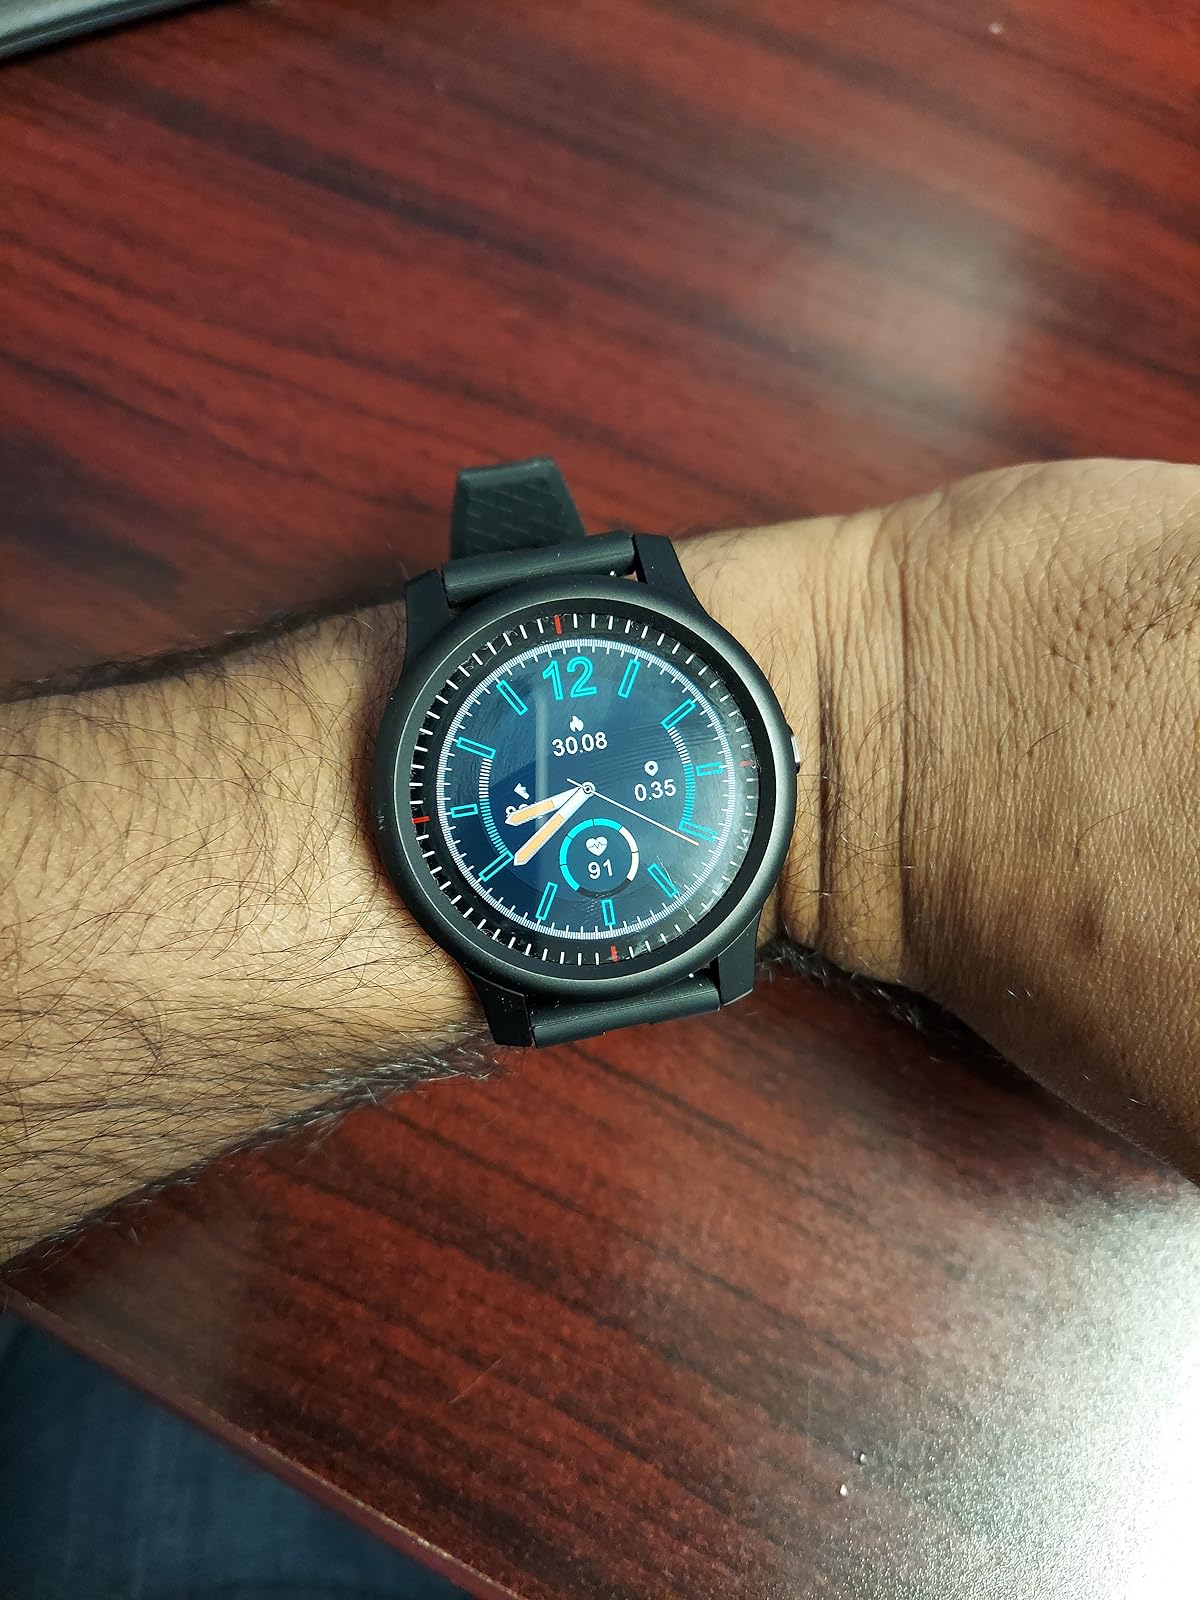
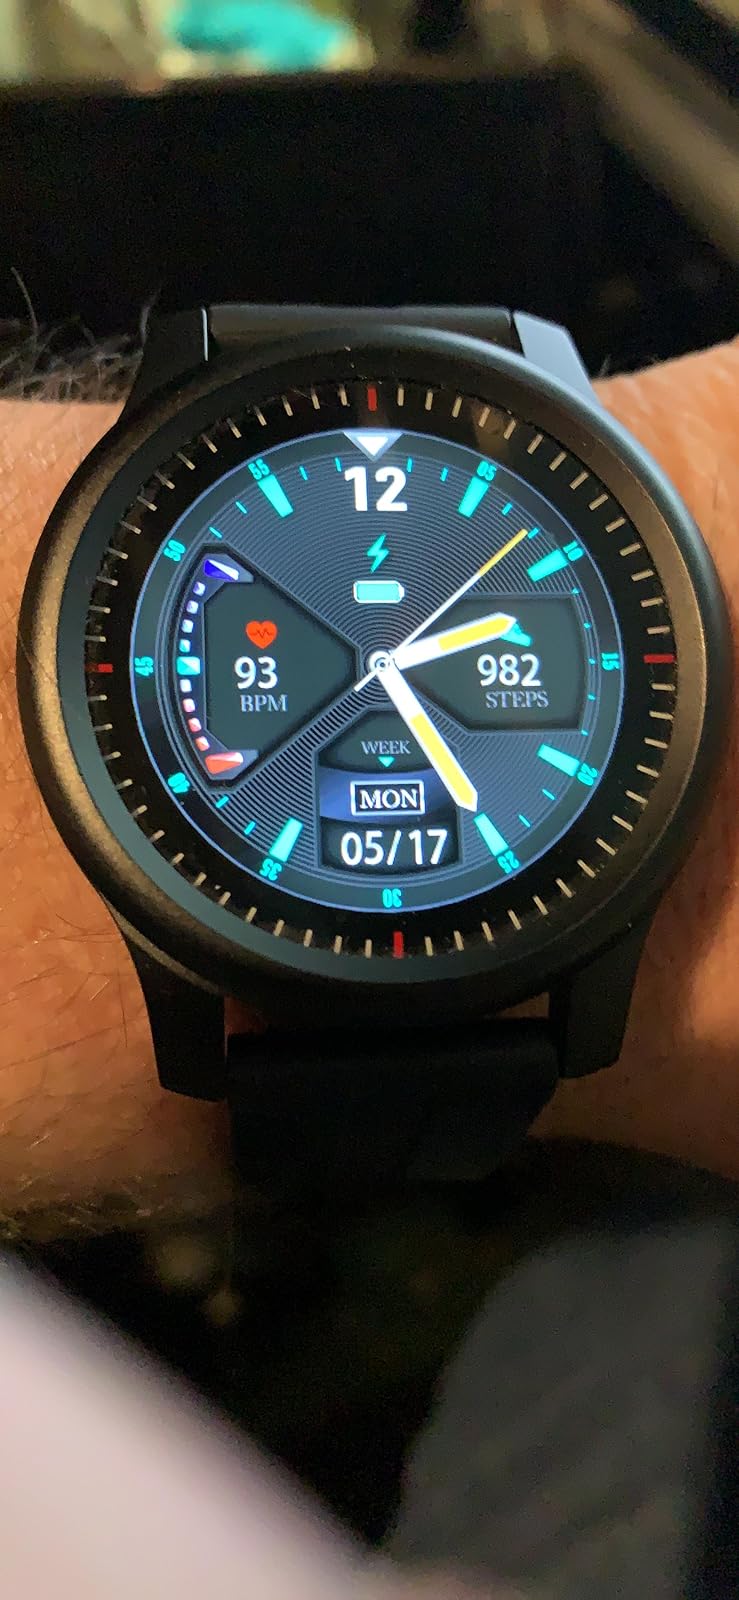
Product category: smartwatch
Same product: yes